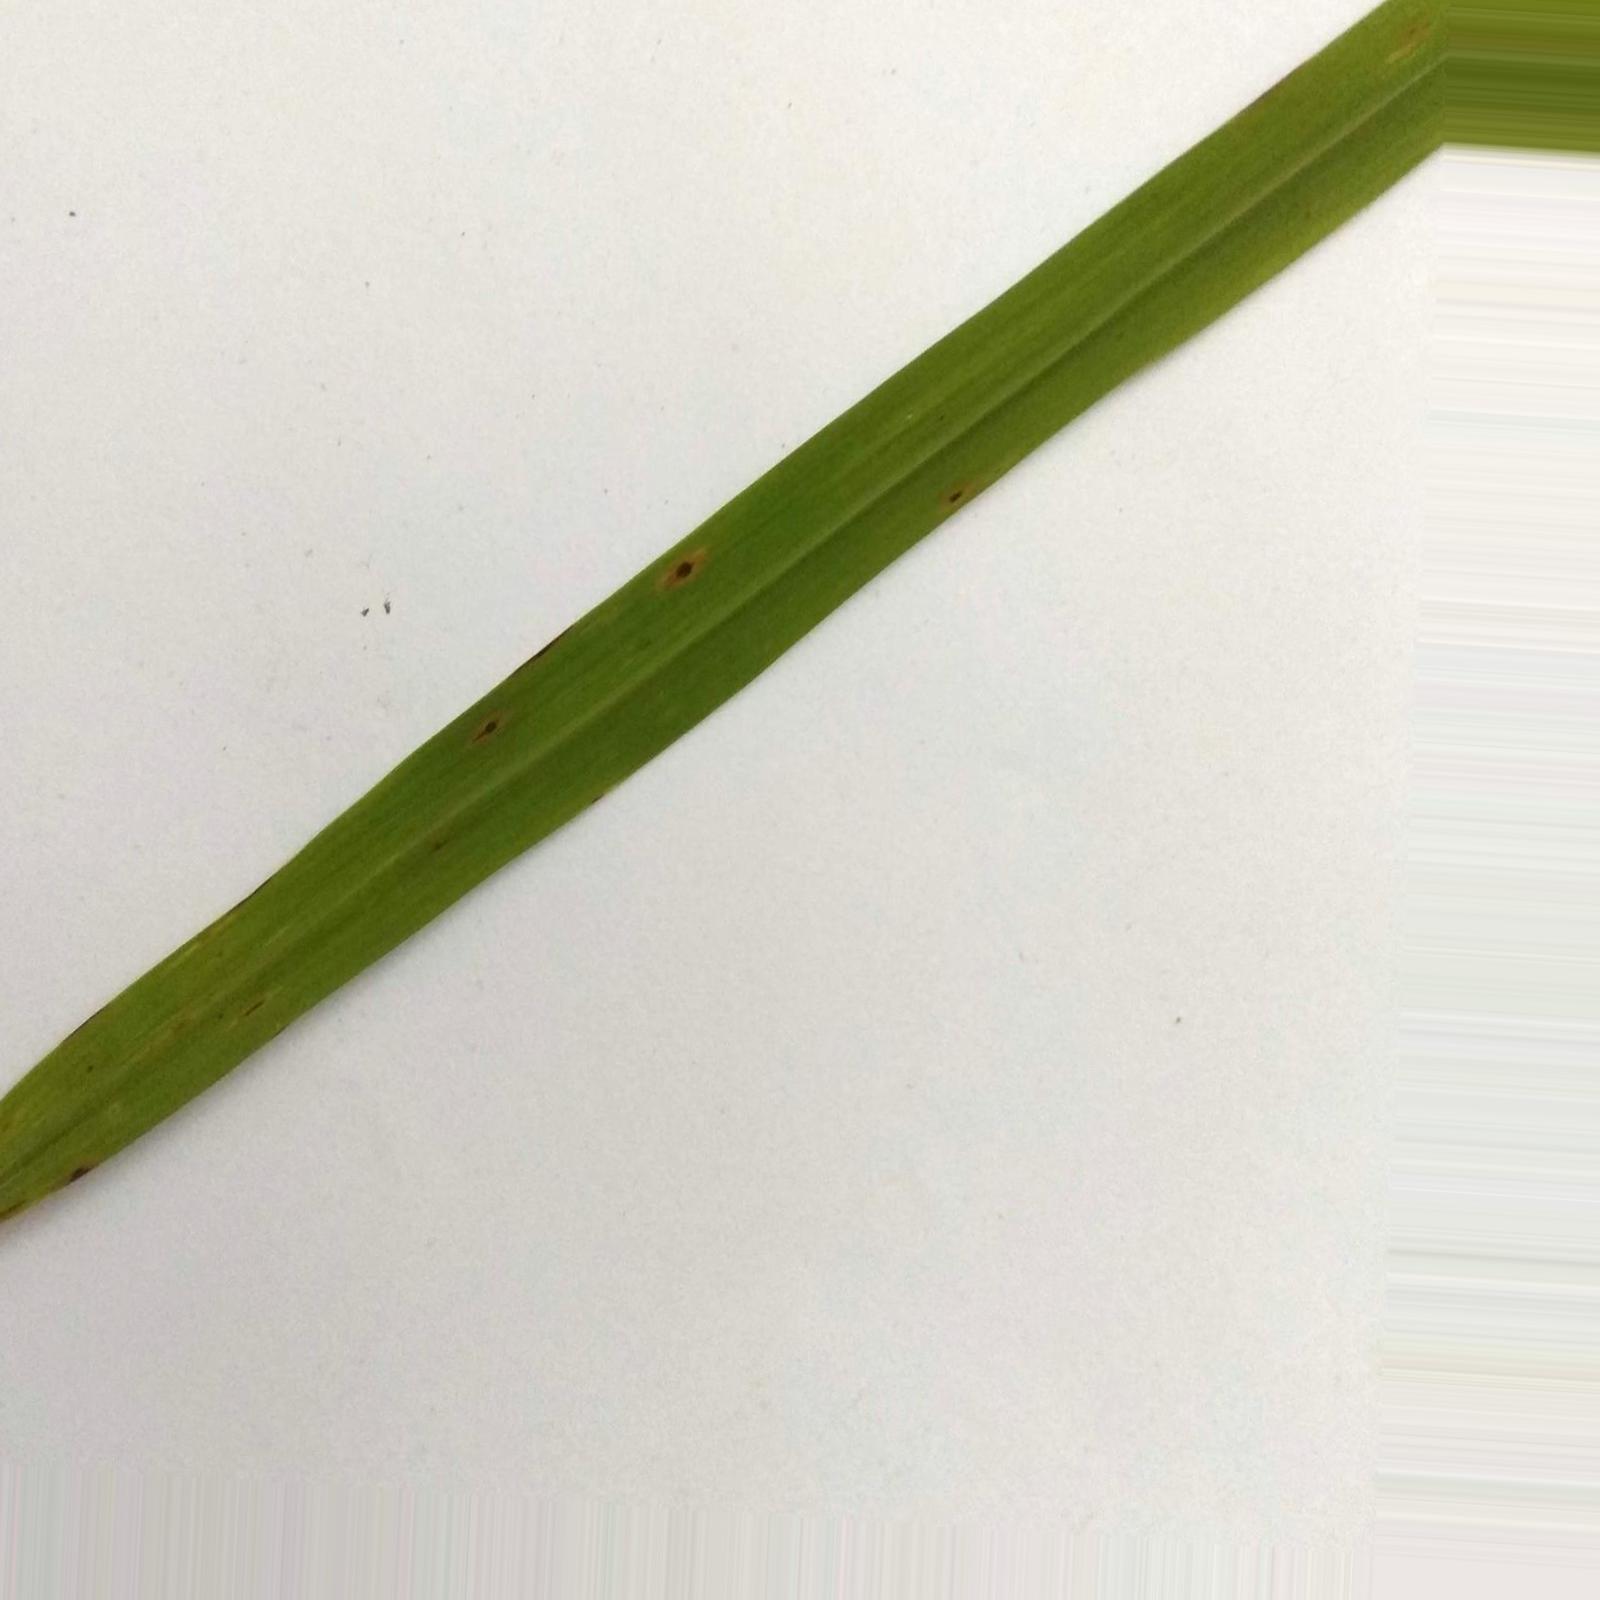
Nhãn: Bệnh Đốm Nâu ( Brown spot )